Transport in Latvia

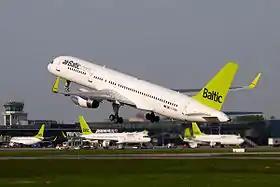
airBaltic Boeing 757−200WL take-off at Riga International Airport

Riga International Airport is the only major airport in Latvia, carrying around 5 million passengers annually. It is the largest airport in the Baltic states and has direct flights to over 80 destinations in 30 countries. It is also the main hub of airBaltic.